Romano-Celtic temple

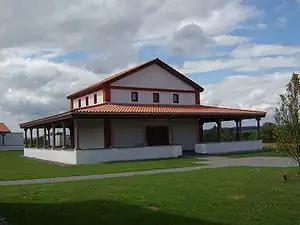
Reconstruction of a Gallo-Roman temple in the Eifel, Germany

A Romano-Celtic temple or is a sub-class of Roman temples which is found in the north-western Celtic provinces of the Roman Empire. It was the centre of worship in the Gallo-Roman religion. The architecture of Romano-Celtic temples differs from classical Roman conventions, and archeological evidence demonstrates continuity with pre-Roman Celtic forms. Many temples were built on sites which had been sacred to the Celtic religion before the Roman conquest.